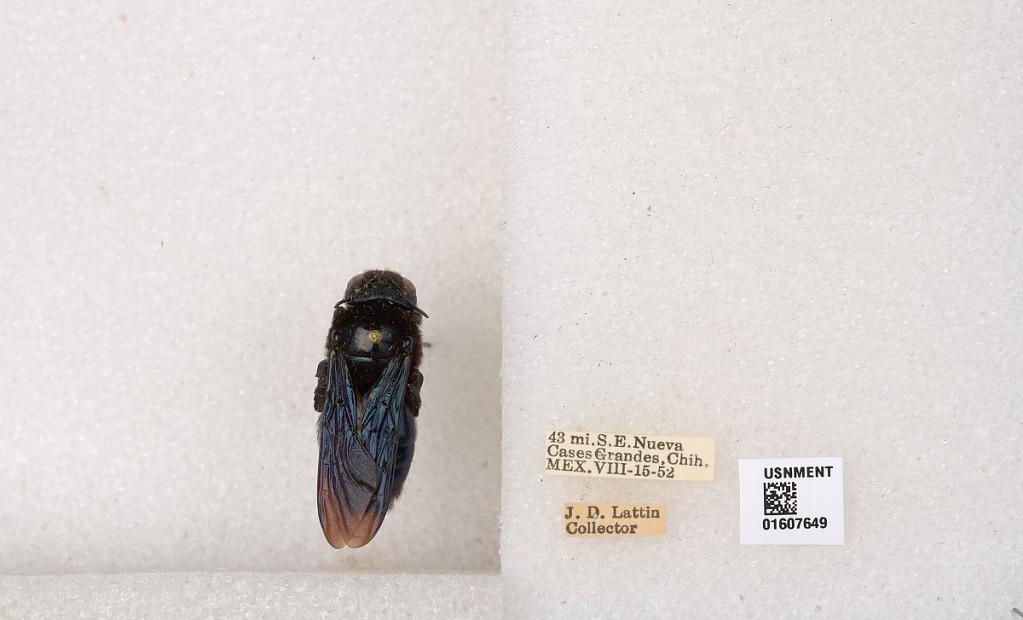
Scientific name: Xylocopa (Xylocopoides) californica californica Cresson
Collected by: J. Lattin
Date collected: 1952-8-15
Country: Mexico
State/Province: Chihuaha
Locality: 43 mi. S.E. Nueva Cases Grandes
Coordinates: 30.036, -107.371